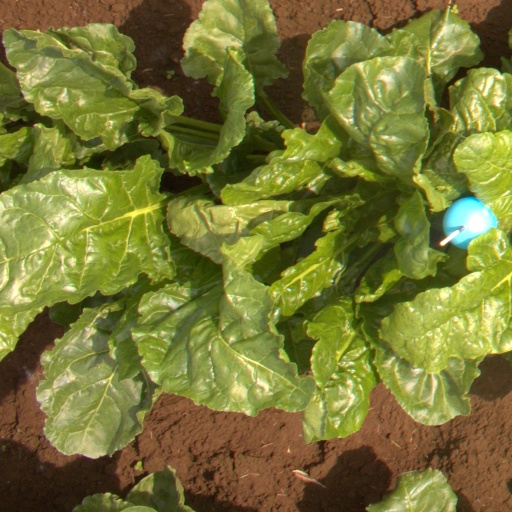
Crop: sugar beet